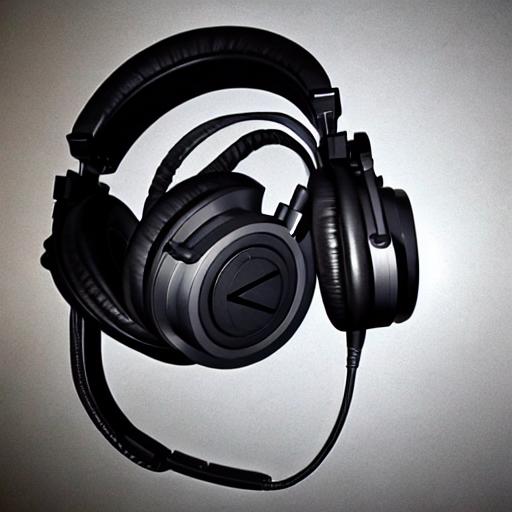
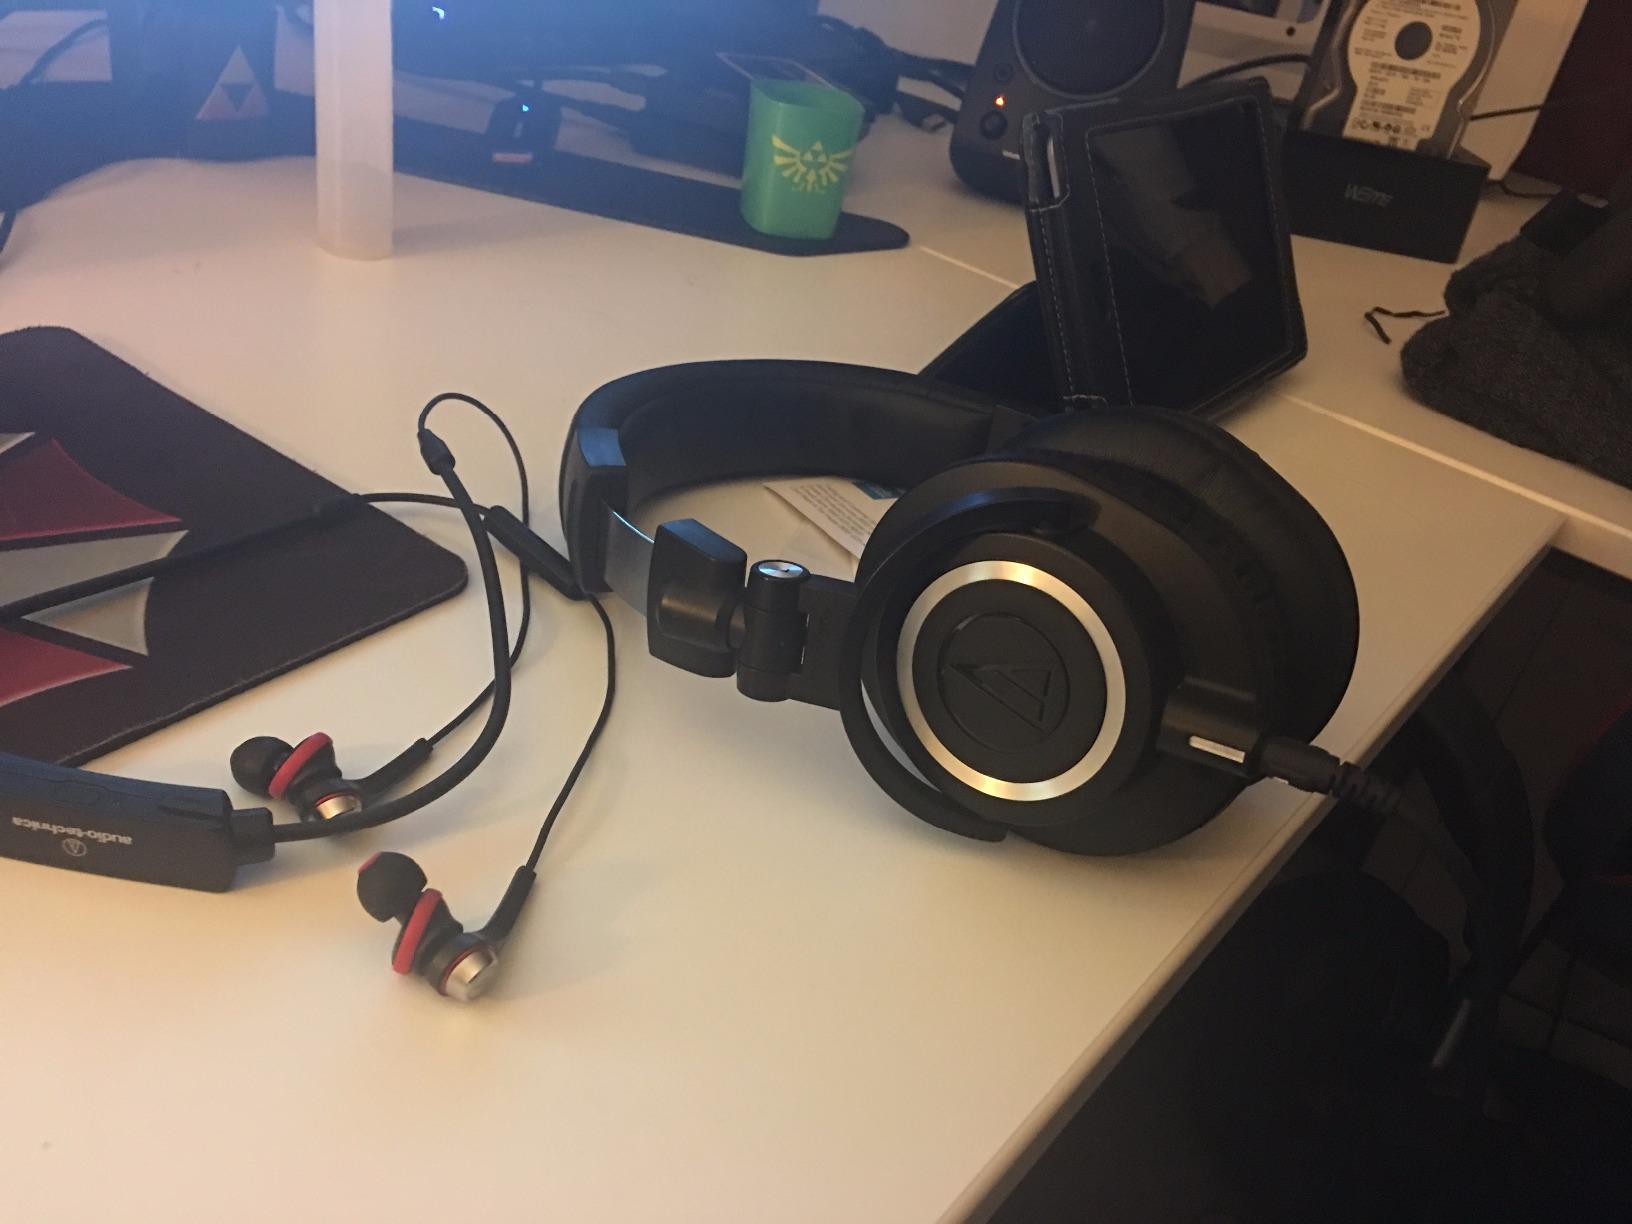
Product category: headphones
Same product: no